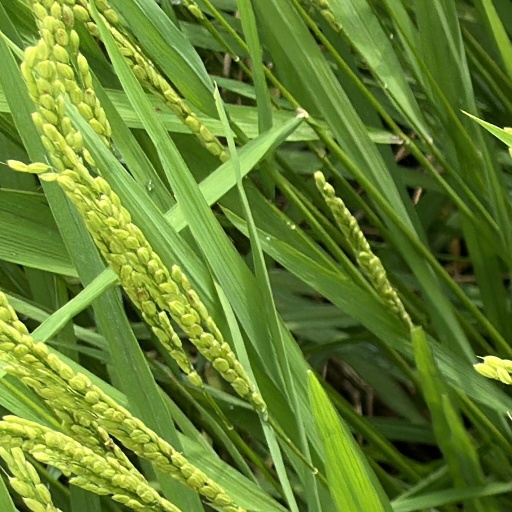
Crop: rice